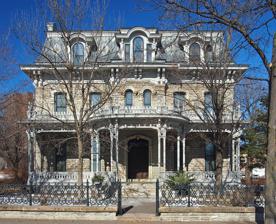
Building: Alexander Ramsey House
Country: United States of America
Year built: 1868
Historic house in Minnesota, United States United States historic place Alexander Ramsey House U.S. National Register of Historic Places U.S. Historic district Contributing property Minnesota State Register of Historic Places The Alexander Ramsey House from the southeast Show map of Minnesota Show map of the United States Location 265 Exchange Street South Saint Paul, Minnesota Coordinates 44°56′30″N 93°6′16″W / 44.94167°N 93.10444°W / 44.94167; -93.10444 Built 1868 Architect Monroe Sheire, John Summers Architectural style Second Empire Part of Irvine Park Historic District ( ID73000993 ) NRHP reference No. 69000077 Added to NRHP November 25, 1969 The Alexander Ramsey House is a historic house museum in Saint Paul, Minnesota , United States; the former residence of Alexander Ramsey , who served as the first governor of Minnesota Territory and the second governor of the state of Minnesota . It was listed on the National Register of Historic Places in 1969. It is also a contributing property to the Irvine Park Historic District . It is located at 265 Exchange Street South in the Irvine Park area, which was one of the first trendy neighborhoods in Minnesota. Designed by noted early Minnesota architect Monroe Sheire, the house is one of the nation's best-preserved Victorian homes, featuring carved walnut woodwork, marble fireplaces, crystal chandeliers, and many original furnishings. The Ramsey family began building the house in 1868, including innovations like hot water radiators, gas lights and hot and cold running water, and when it was completed in 1872, the total cost of construction was nearly $41,000. To furnish the house, Ramsey's wife Anna filled two boxcars with fashionable and expensive Renaissance-revival furniture from the A.T. Stewart Company Store in New York to bring home to Minnesota. The Ramseys' daughter Marion married Charles Furness in a lavish wedding in the parlor in 1875. The 15-room house remained in the Ramsey family until the death of Alexander Ramsey's last surviving granddaughter Anita in 1964. The house and its contents were left to the Minnesota Historical Society , which now operates it as a museum with tours offered year-round. They offer special programs such as "A Victorian Christmas at the Ramsey House" in which the house is decorated for the holidays and visitors can discover how the Ramseys would have prepared for and celebrated Christmas. Tours show the dining table set with the family's china and crystal , with a Christmas tree decorated with the family's own ornaments. Gallery Ramsey House large parlor ca. 1884 Ramsey House reception room ca. 1884 References